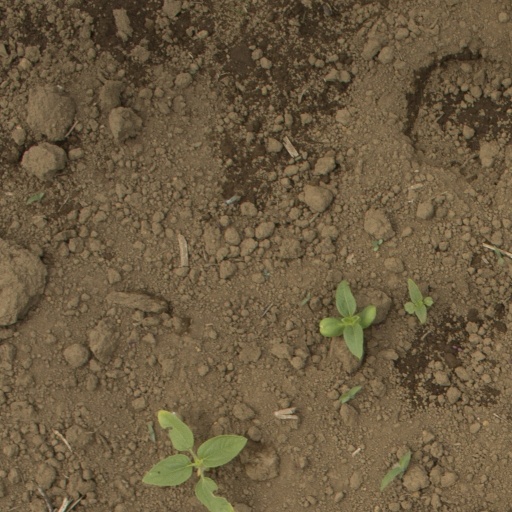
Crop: Jerusalem artichoke